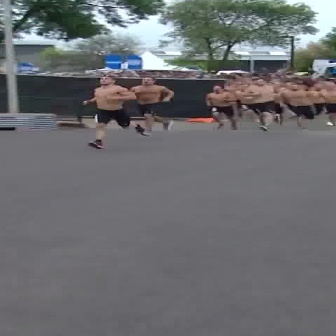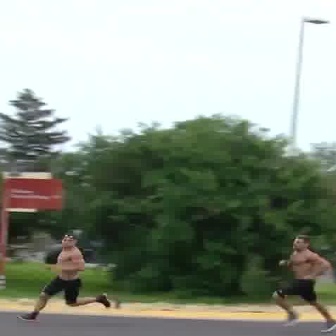
  Please identify the target specified by the bounding box [73,73,151,151] in the first image and locate it in the second image. Return the coordinates in [x_min,y_min,x_max,y_max] format.
Answer: [17,230,107,320]